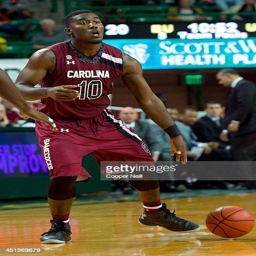
person brings the ball up court against school sports team